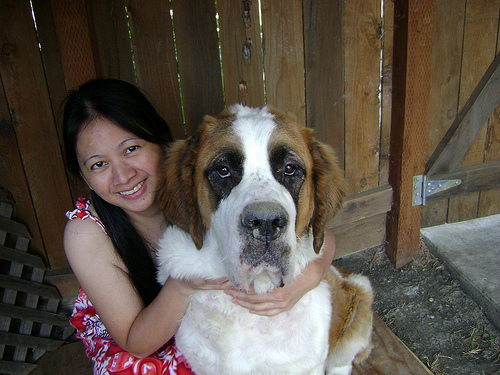
Breed: saint bernard